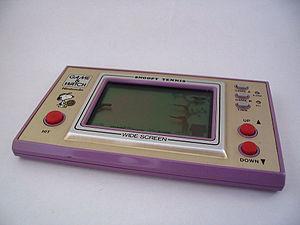
Snoopy Tennis est un jeu électronique à cristaux liquides Game and Watch sorti le 28 avril 1982.